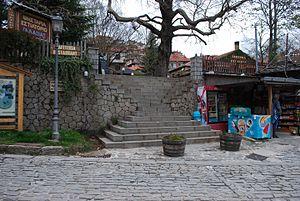
Vue de Metsovo.